Enigma-M4

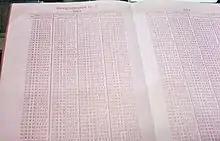
Identification group booklet captured by the Americans from "U-505"

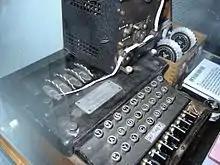
This M4, captured from the , is equipped with the "Schreibmax", which made the laborious reading of the letter lamps a thing of the past.

To fully set the key, the navy distinguished between "outer" and "inner" key parts. The inner key included the selection of the rollers, the roller position and the ring position. The inner key settings could only be made by an officer, who opened the housing and selected, set up and arranged the rollers accordingly. He then closed the Enigma again and handed it over to the radio operator.